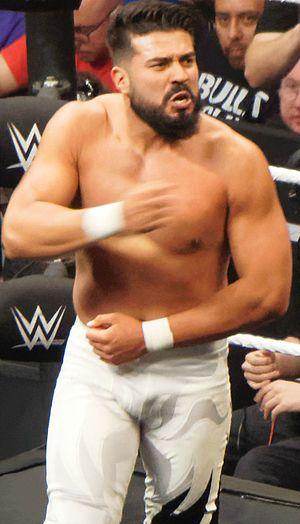
Manuel Alfonso Andrade Oropeza est un catcheur mexicain qui travaille actuellement à la World Wrestling Entertainment dans la division Raw, sous le nom d'Andrade.